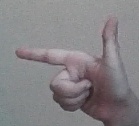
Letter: yaa